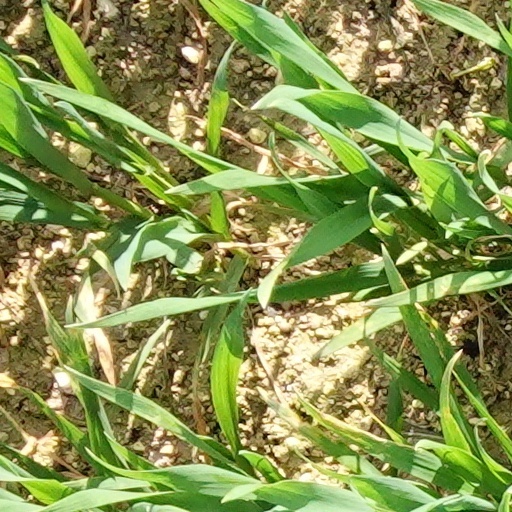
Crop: wheat